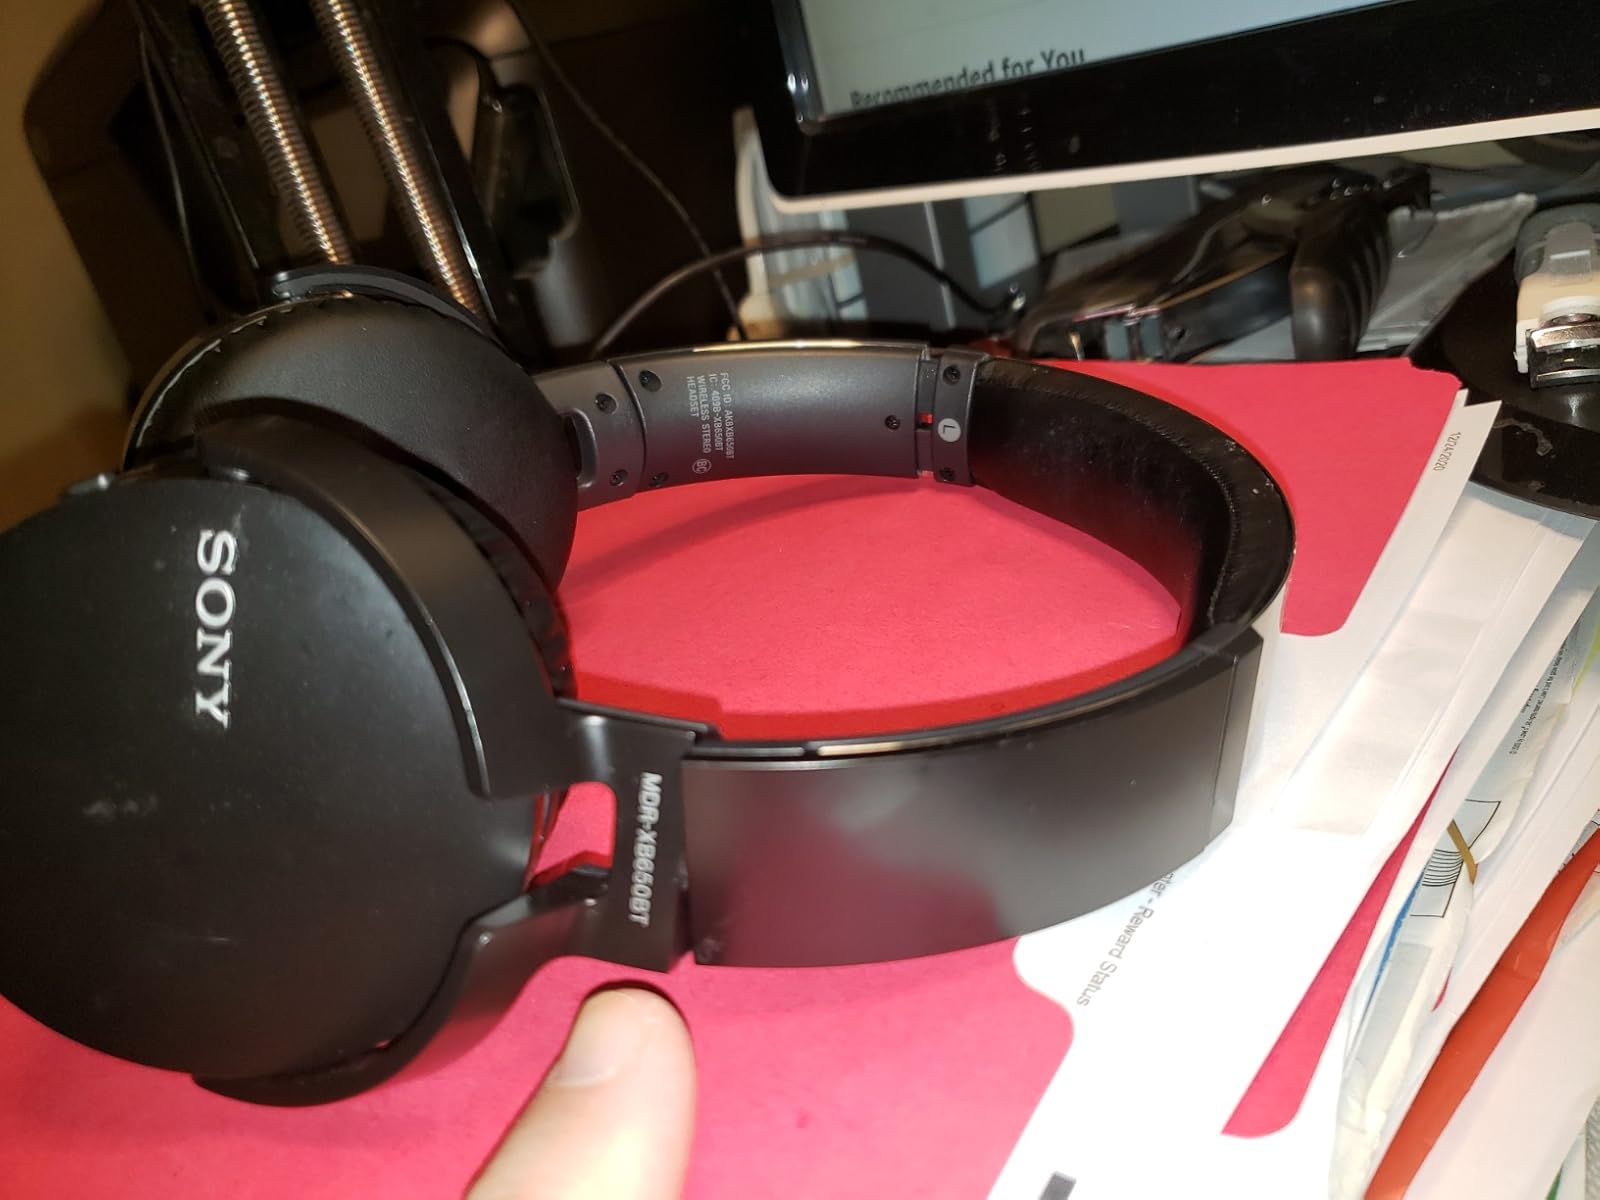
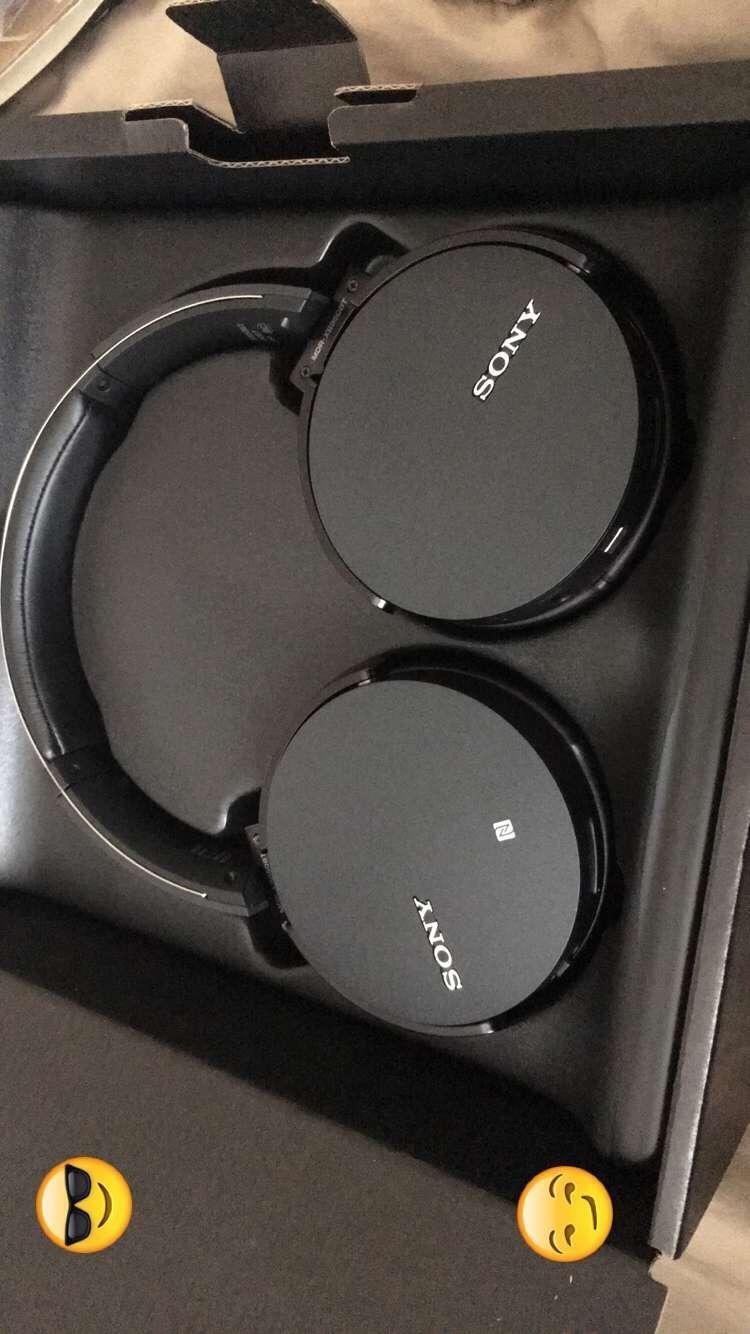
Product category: headphones
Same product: no